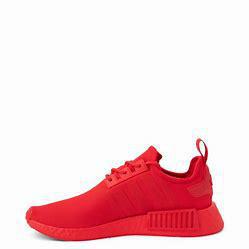
Brand: adidas
Model: NMD_R1 Athletic